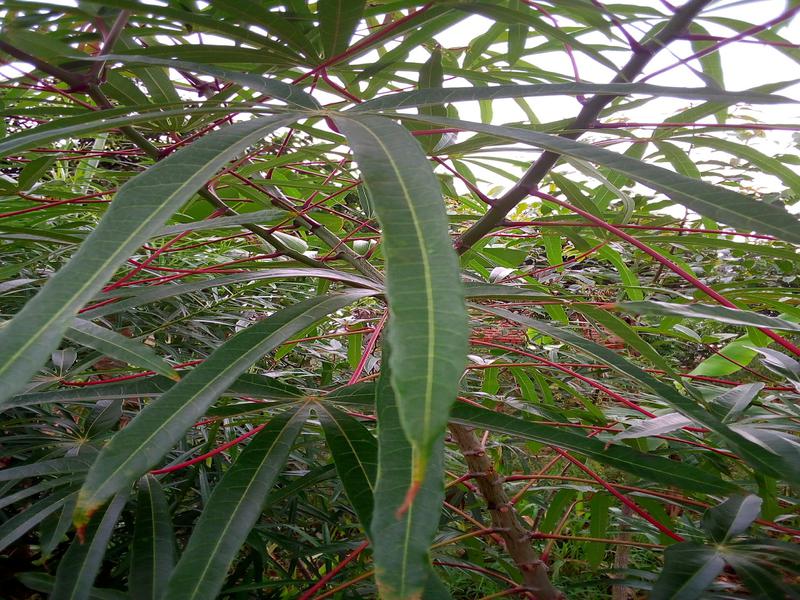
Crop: cassava
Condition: healthy